Great Wall Pao

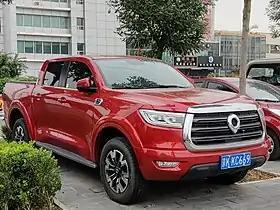
2023 Great Wall Poer

The Great Wall Pao also known as the Poer P11/P12, Cannon, P-Series, Ruman, or Sucan is a range of mid-size pick-ups manufactured in China by the Chinese manufacturer Great Wall Motors since 2019.